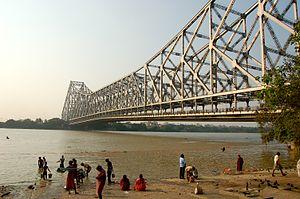
Cet article a pour objet de présenter une liste de ponts remarquables d’Inde, du fait de leurs caractéristiques dimensionnelles, de leur intérêt architectural ou de leur histoire.